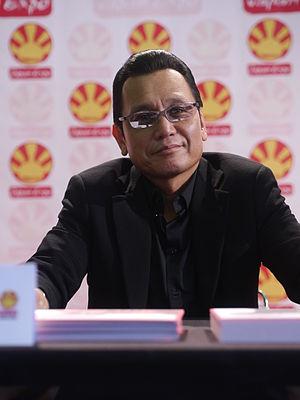
Tetsuo Hara est un auteur de bande dessinée japonaise né le 2 septembre 1961 à Tōkyō.